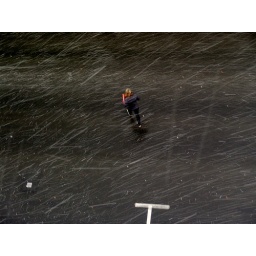
Snow in Dunedin in Mid-June (view of road from my office building)